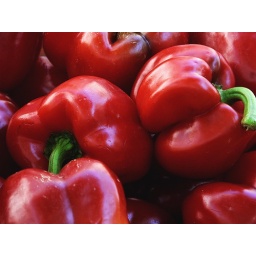
...at a street vendor's table by Rittenhouse Square.